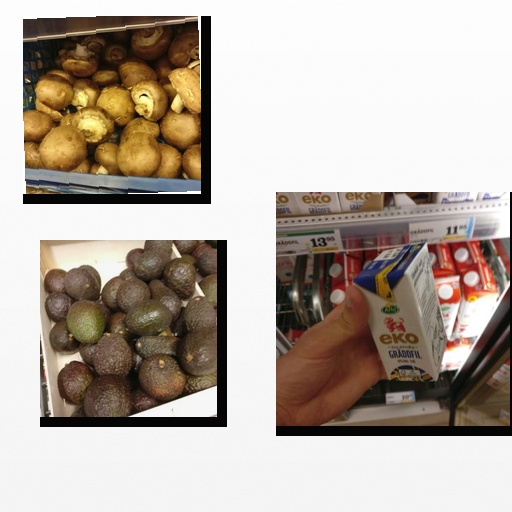
Food items: mushroom, avocado, sour_cream